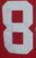
Number: 8